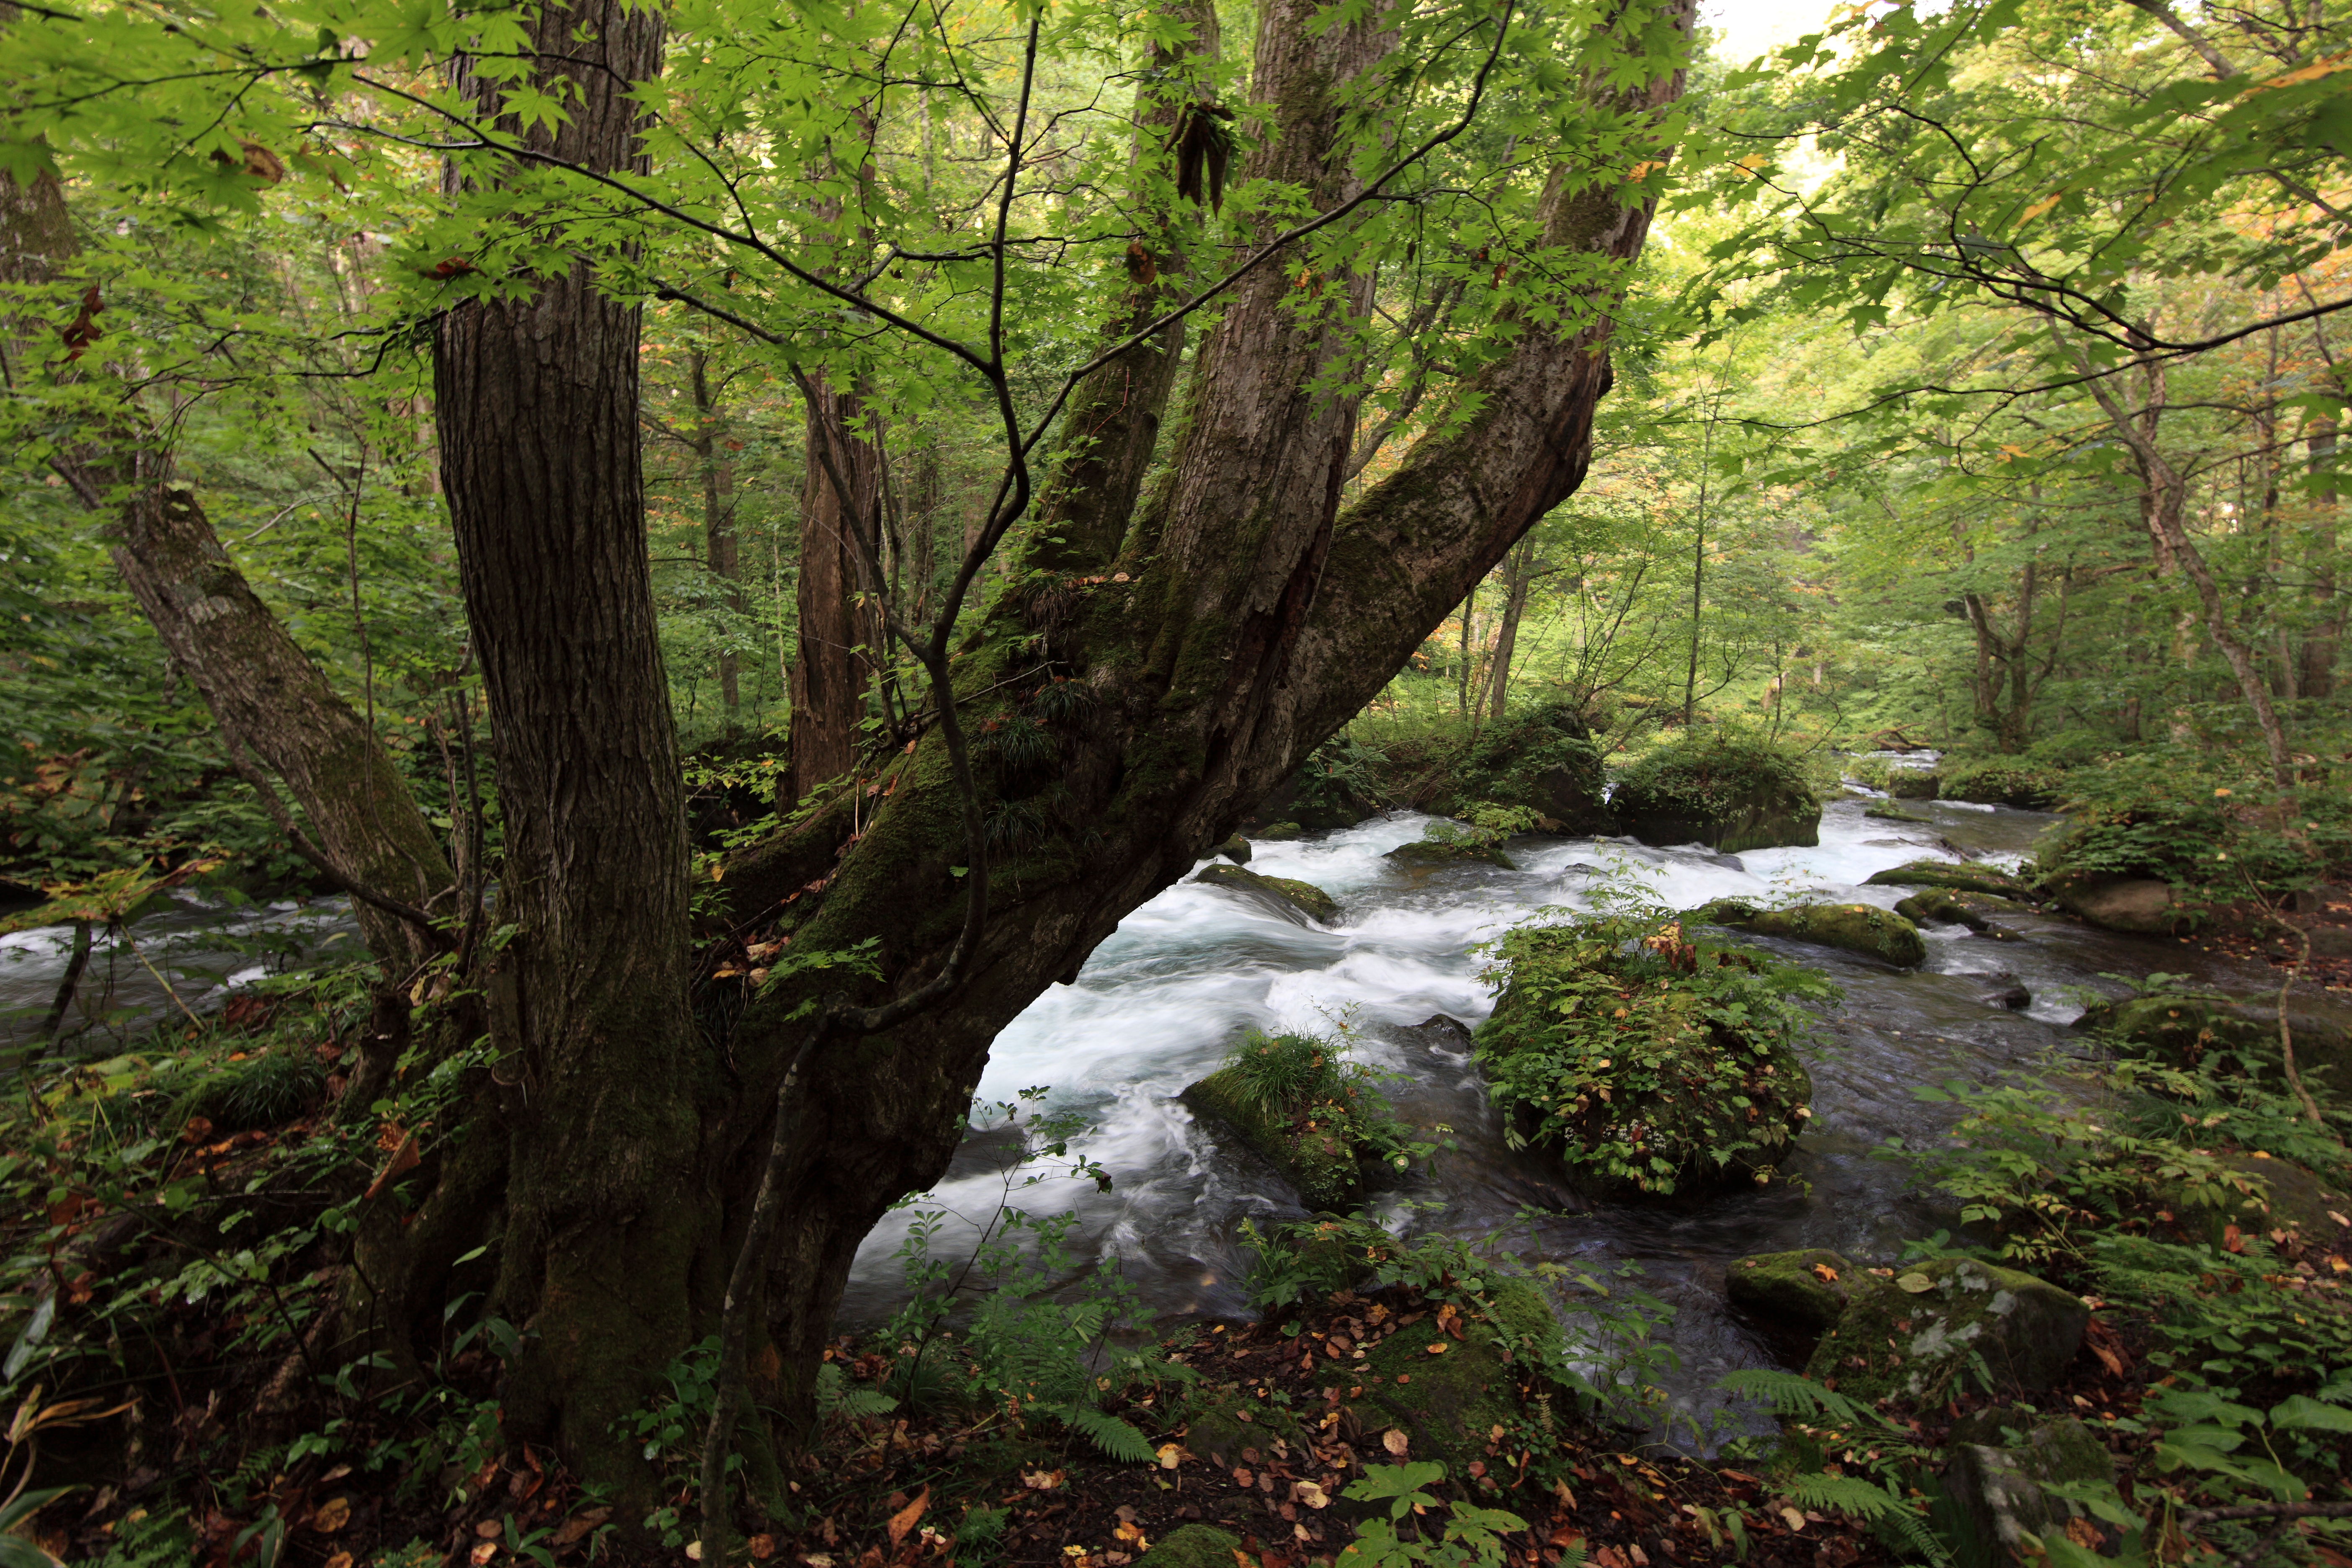
tree, water, nature, forest, creek, wilderness, branch, plant, trail, leaf, flower, river, stream, green, high, jungle, autumn, body of water, vegetation, rainforest, deciduous, wetland, 5d, hires, woodland, habitat, markii, water feature, ecosystem, hi, res, resolution, canonef14mmf28liiusm, aomori, oirase, old growth forest, natural environment, geographical feature, woody plant